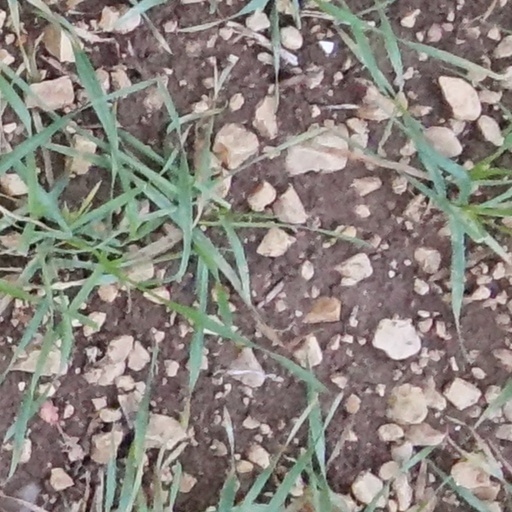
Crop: wheat